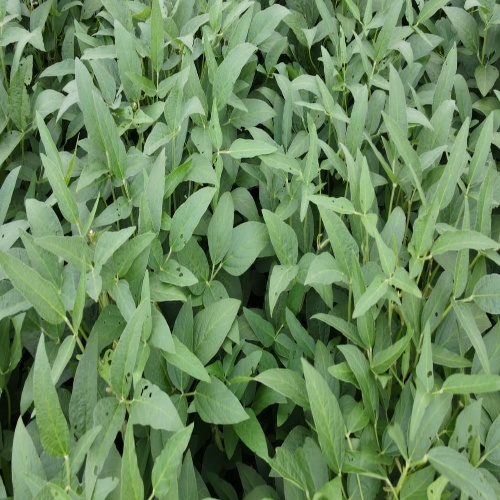
Label: Diabrotica_speciosa